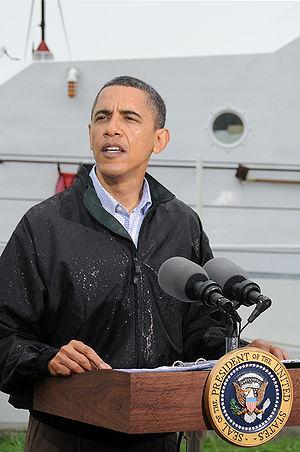
L'explosion de Deepwater Horizon désigne une explosion et un incendie considérable déclarés, le 20 avril 2010, sur la plate-forme pétrolière Deepwater Horizon. Elle coule deux jours plus tard, et repose désormais par 1 500 m de fond. Avant ces événements, 126 personnes étaient présentes sur la plateforme. Parmi celles-ci, onze personnes ont d'abord été portées disparues puis déclarées officiellement décédées. En outre, 17 blessés ont été recensés parmi les personnes rapatriées sur le continent.